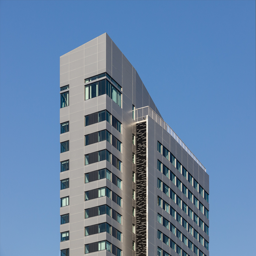
facade details by architecture firm